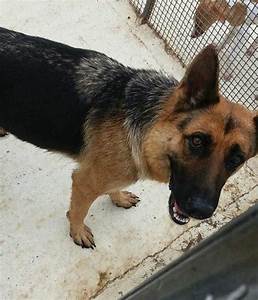
Label: cane